2015 Quaker State 400

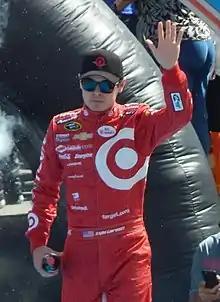
Kyle Larson, seen here at the 2015 Daytona 500, was awarded the first starting spot as a result of qualifying being canceled.

Three rounds of knockout qualifying were to take place at 5:45 p.m., but the threat of rain forced NASCAR to cancel qualifying. The field was set by first practice speeds. As a result, Kyle Larson earned the first starting spot. "I was glad we got a little track time there," Larson said. "I was quick off of the truck, which I was proud of the team for...I was able to lay down a real fast lap, went back to race trim and was fast there, too." Along with Travis Kvapil and Michael McDowell, Ryan Blaney and the Wood Brothers Racing team failed to qualify for the second week in a row. "We've gone a long time and not missed a race with weather," said co-owner Eddie Wood. "Now, the numbers seem to be leveling out. If you're slow and you miss a race because you're not fast enough, it's a bad deal. That kills your soul, but you can't do anything about the weather. We're gonna run next week at Loudon (N.H.), so we'll head up that way and hope we don't get rained out. I'm going to stop looking at weather apps, I can tell you that."